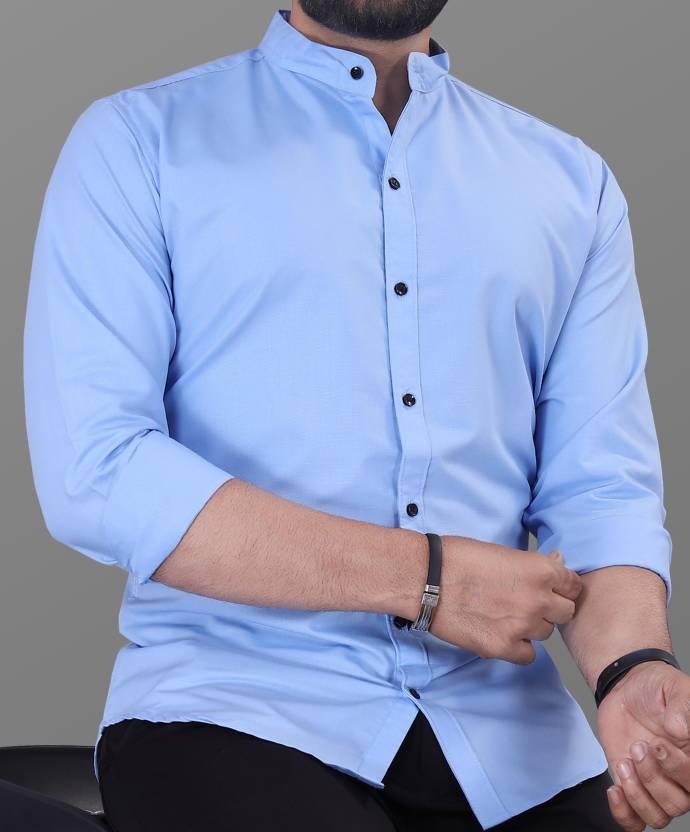
Light Blue Solid Men Regular Fit Solid Mandarin Collar Casual Shirt